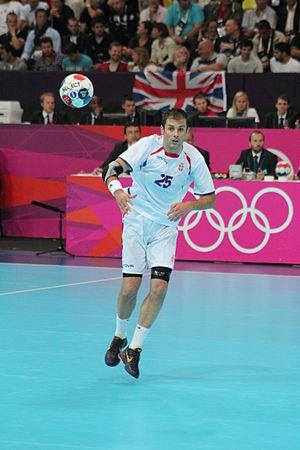
Dalibor Čutura est un joueur de handball serbe. Il mesure 1,90 mètres et pèse 91 kilos. Il joue au poste de demi-centre et évolue depuis 2012 dans le club roumain d'HCM Constanța. Il joue également dans l'équipe nationale de Serbie.